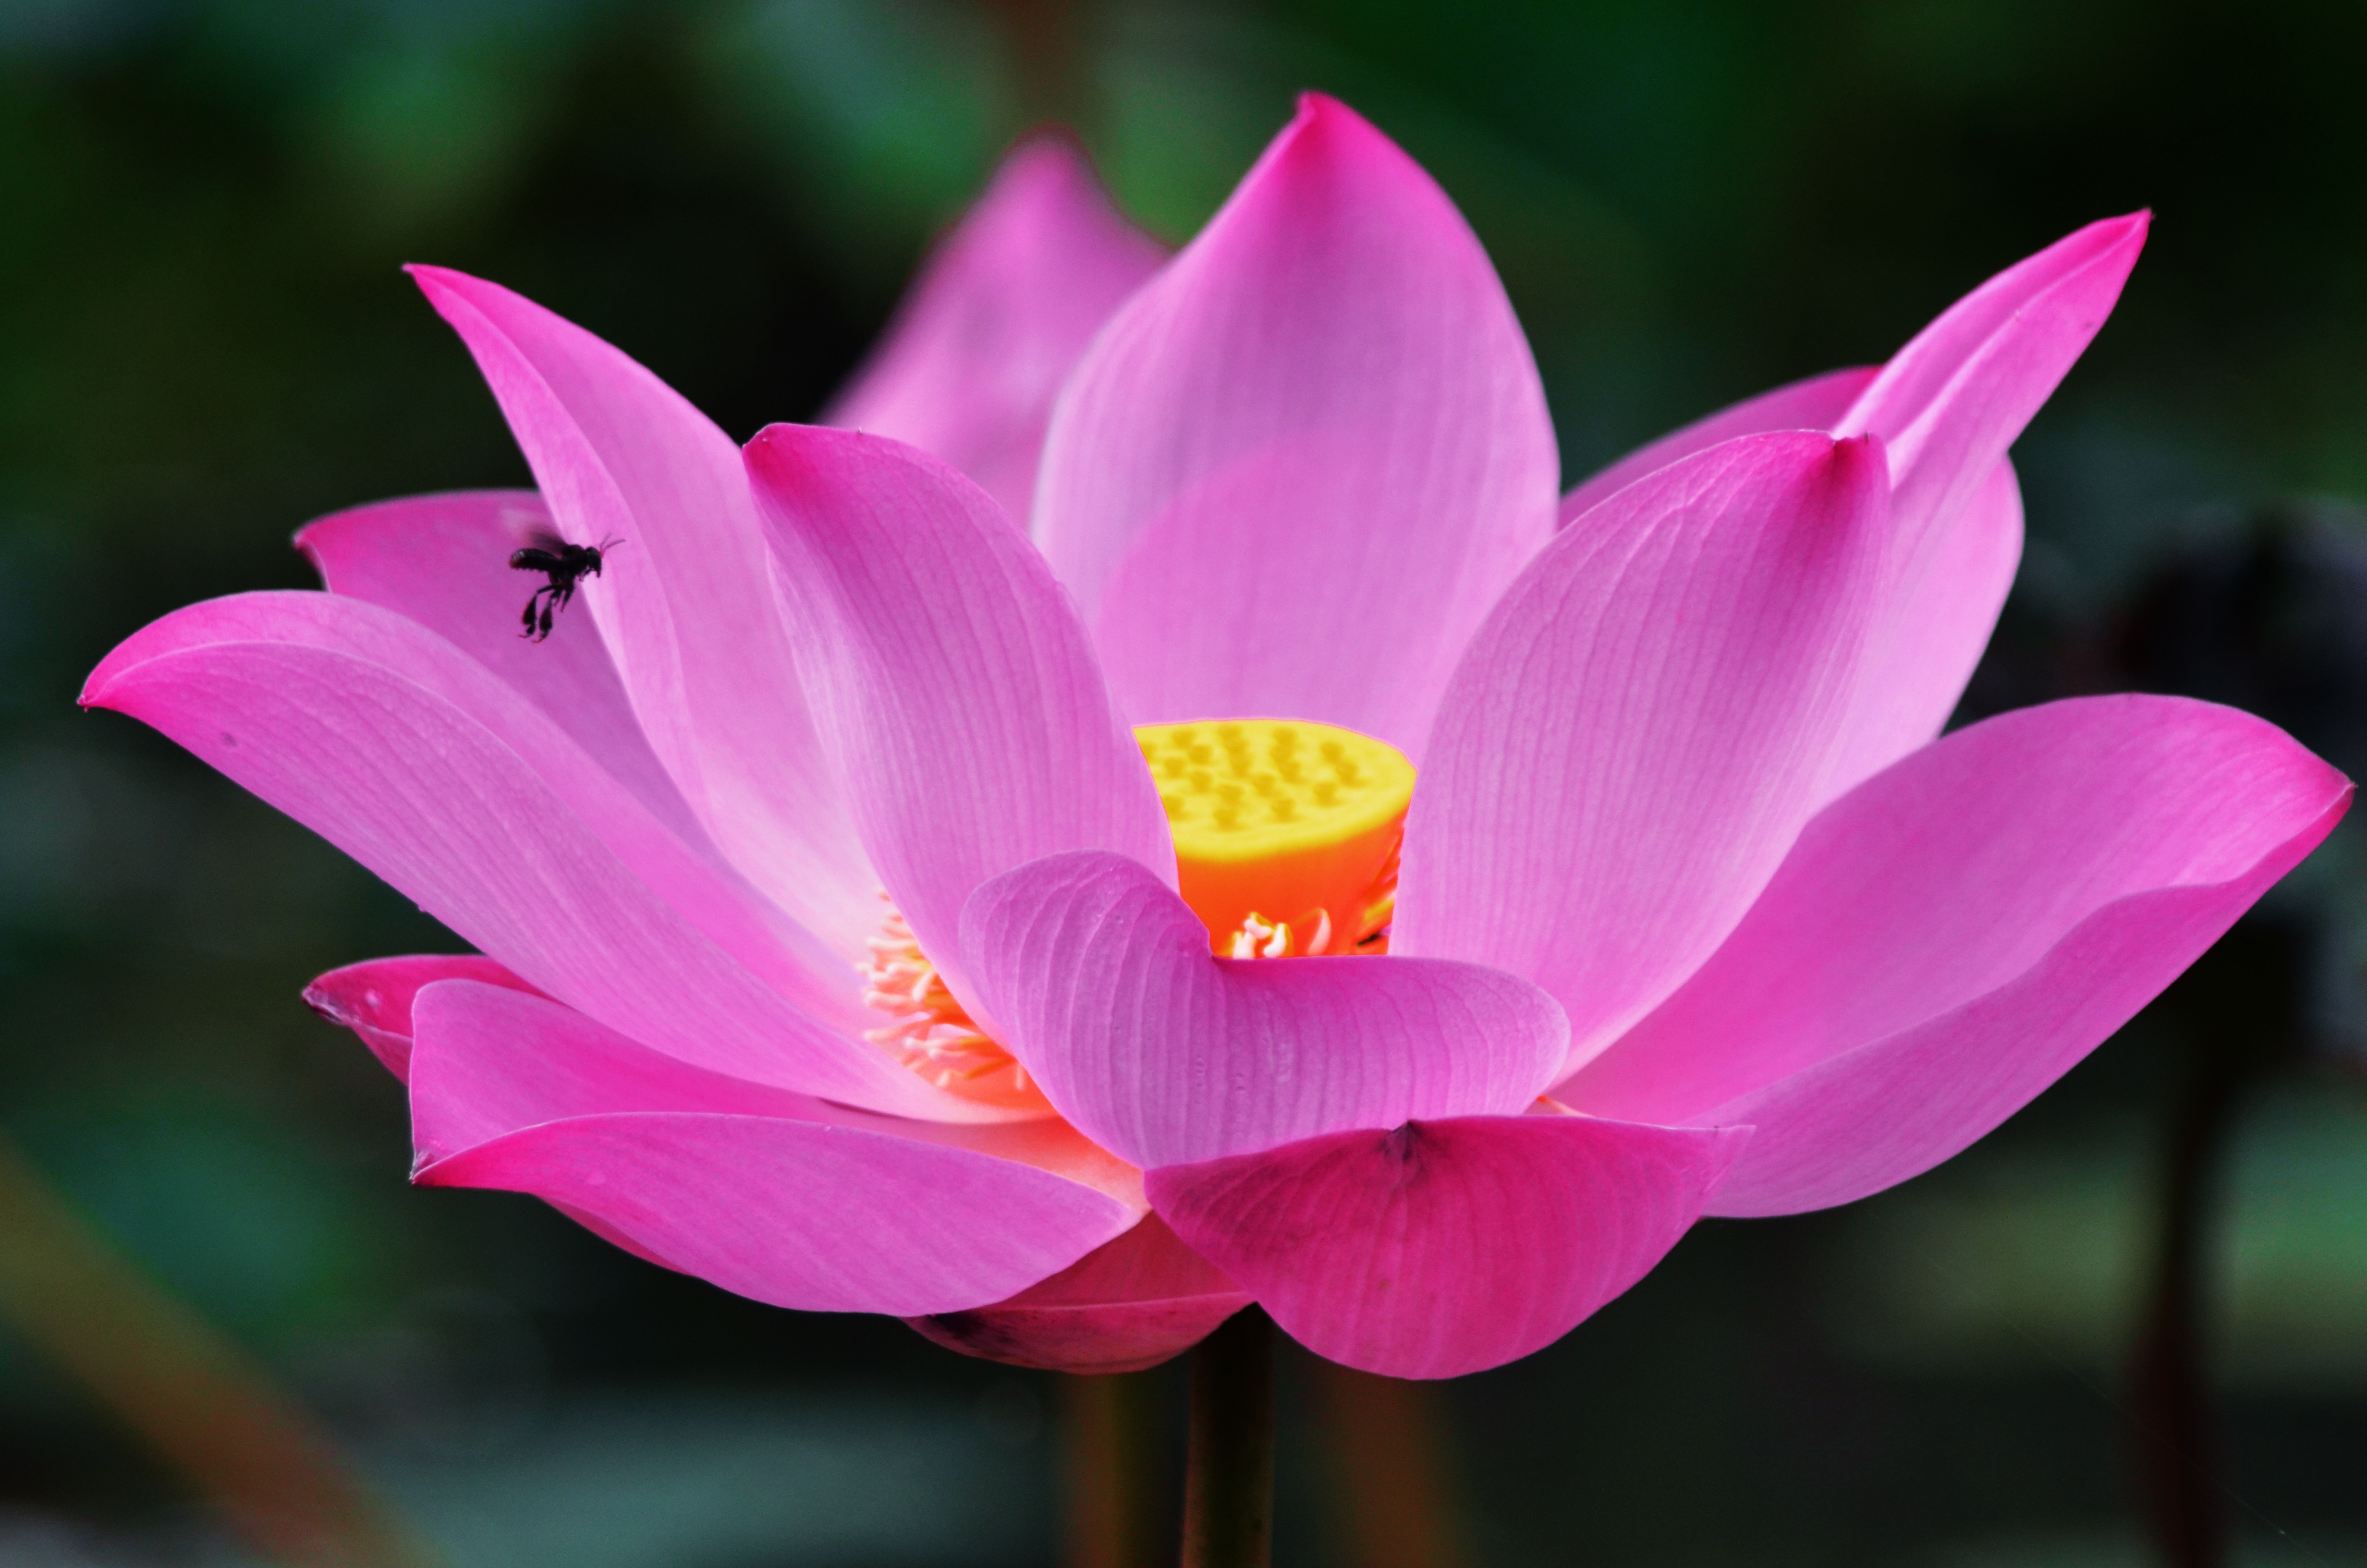
landscape, water, nature, blossom, plant, flower, petal, bloom, lake, summer, pond, macro, grow, park, asia, aquatic, garden, pink, sacred lotus, aquatic plant, flora, botanical, lotus flower, bright, lotus, exotic, pure, macro photography, flowering plant, plant stem, land plant, lotus family, proteales